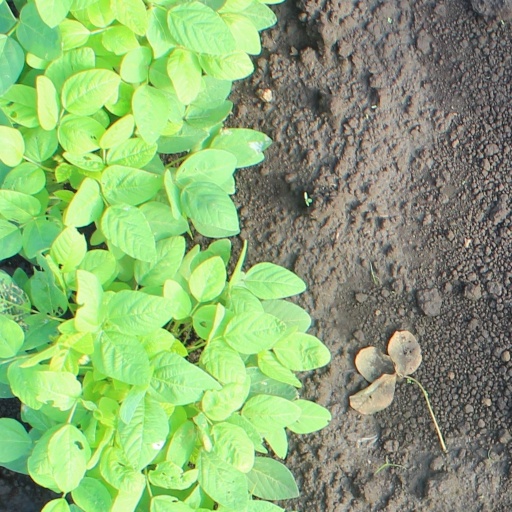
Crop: soybean